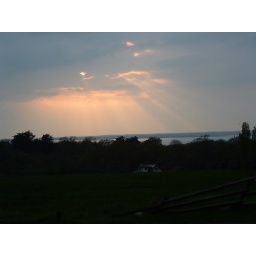
I wondered how this would look - sunset over the dark woods, with the white house in shade.